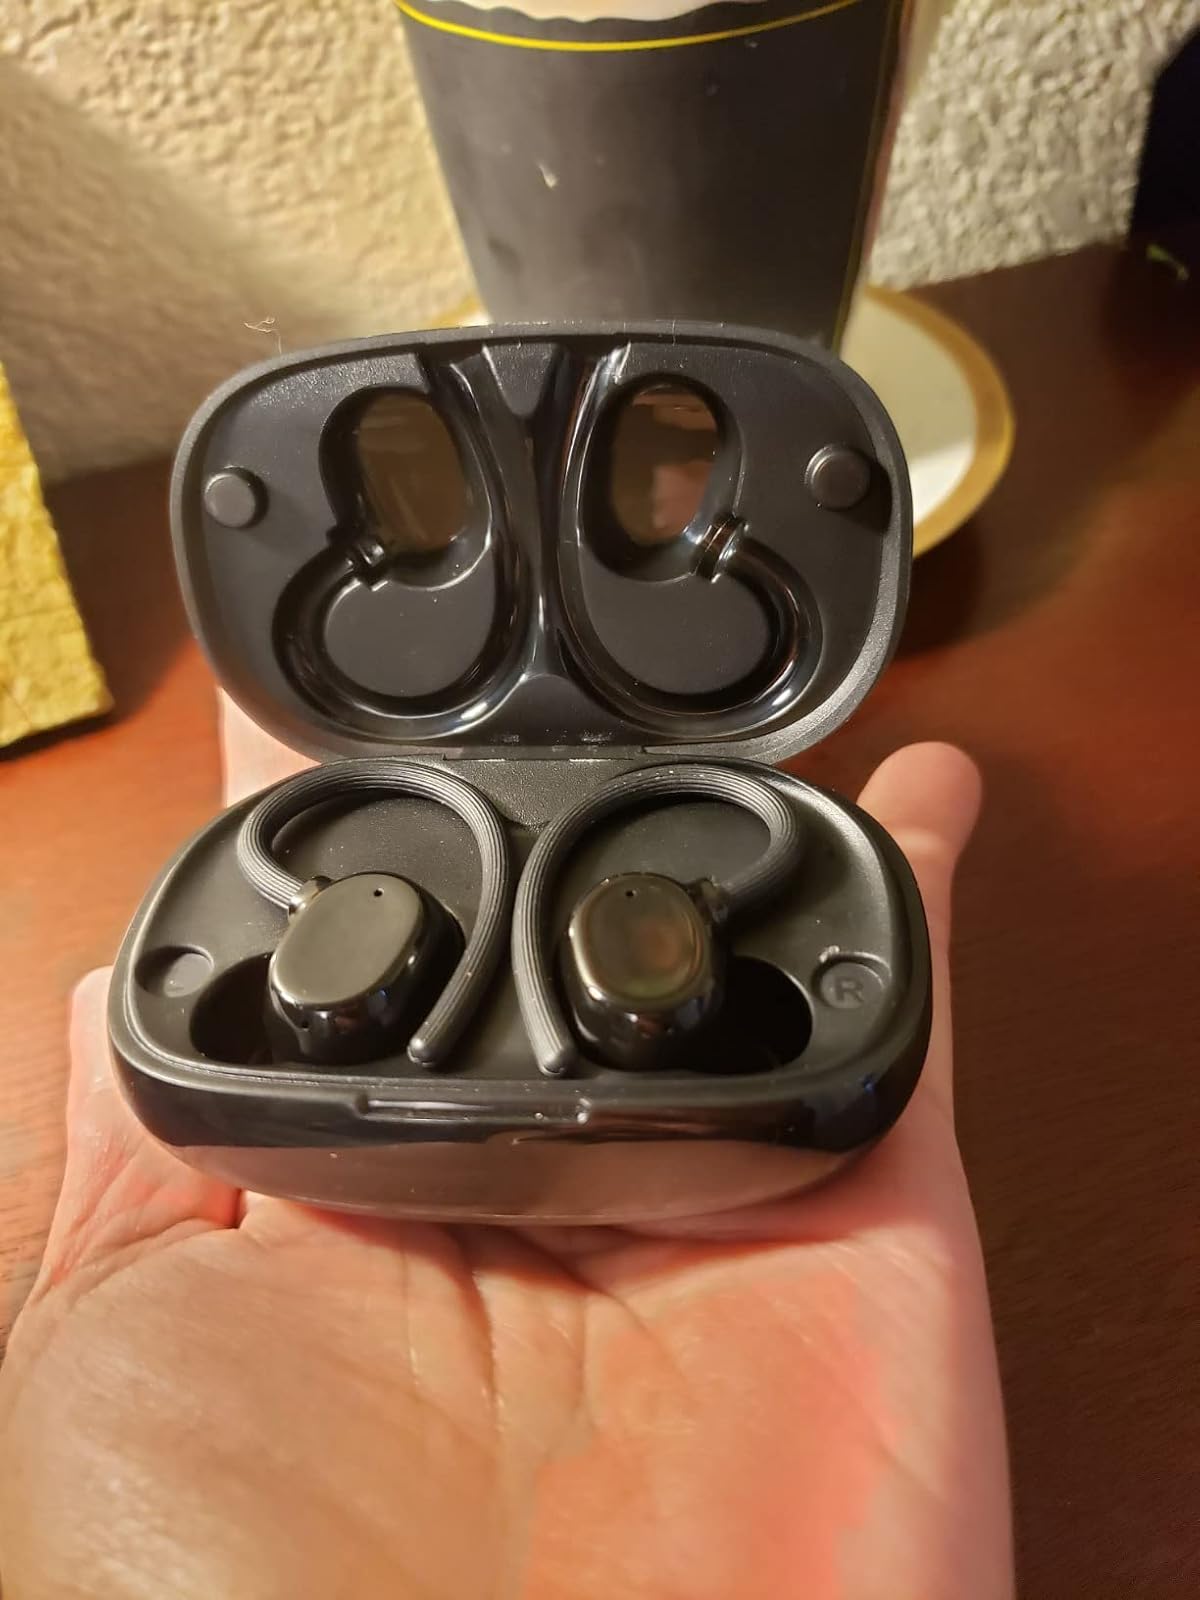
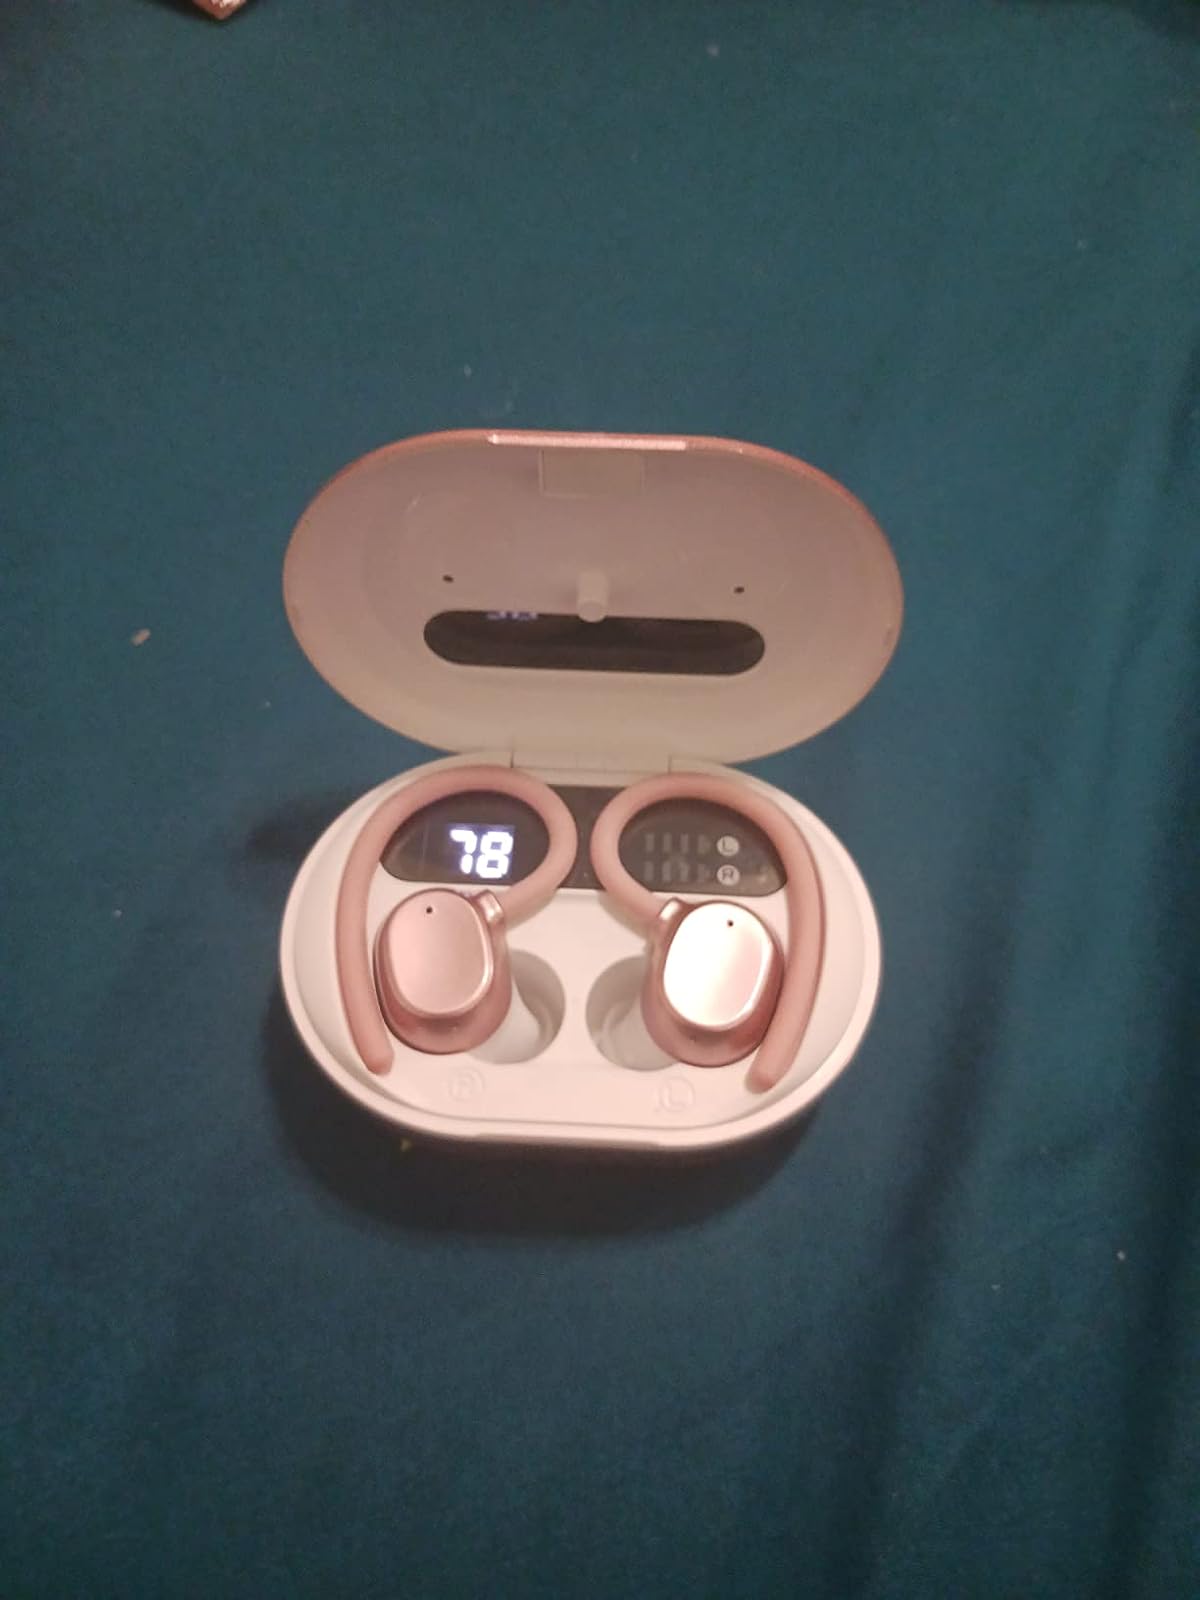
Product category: earbuds
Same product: no